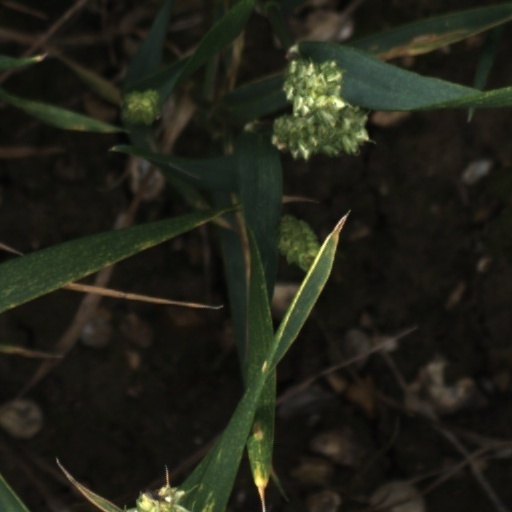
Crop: wheat